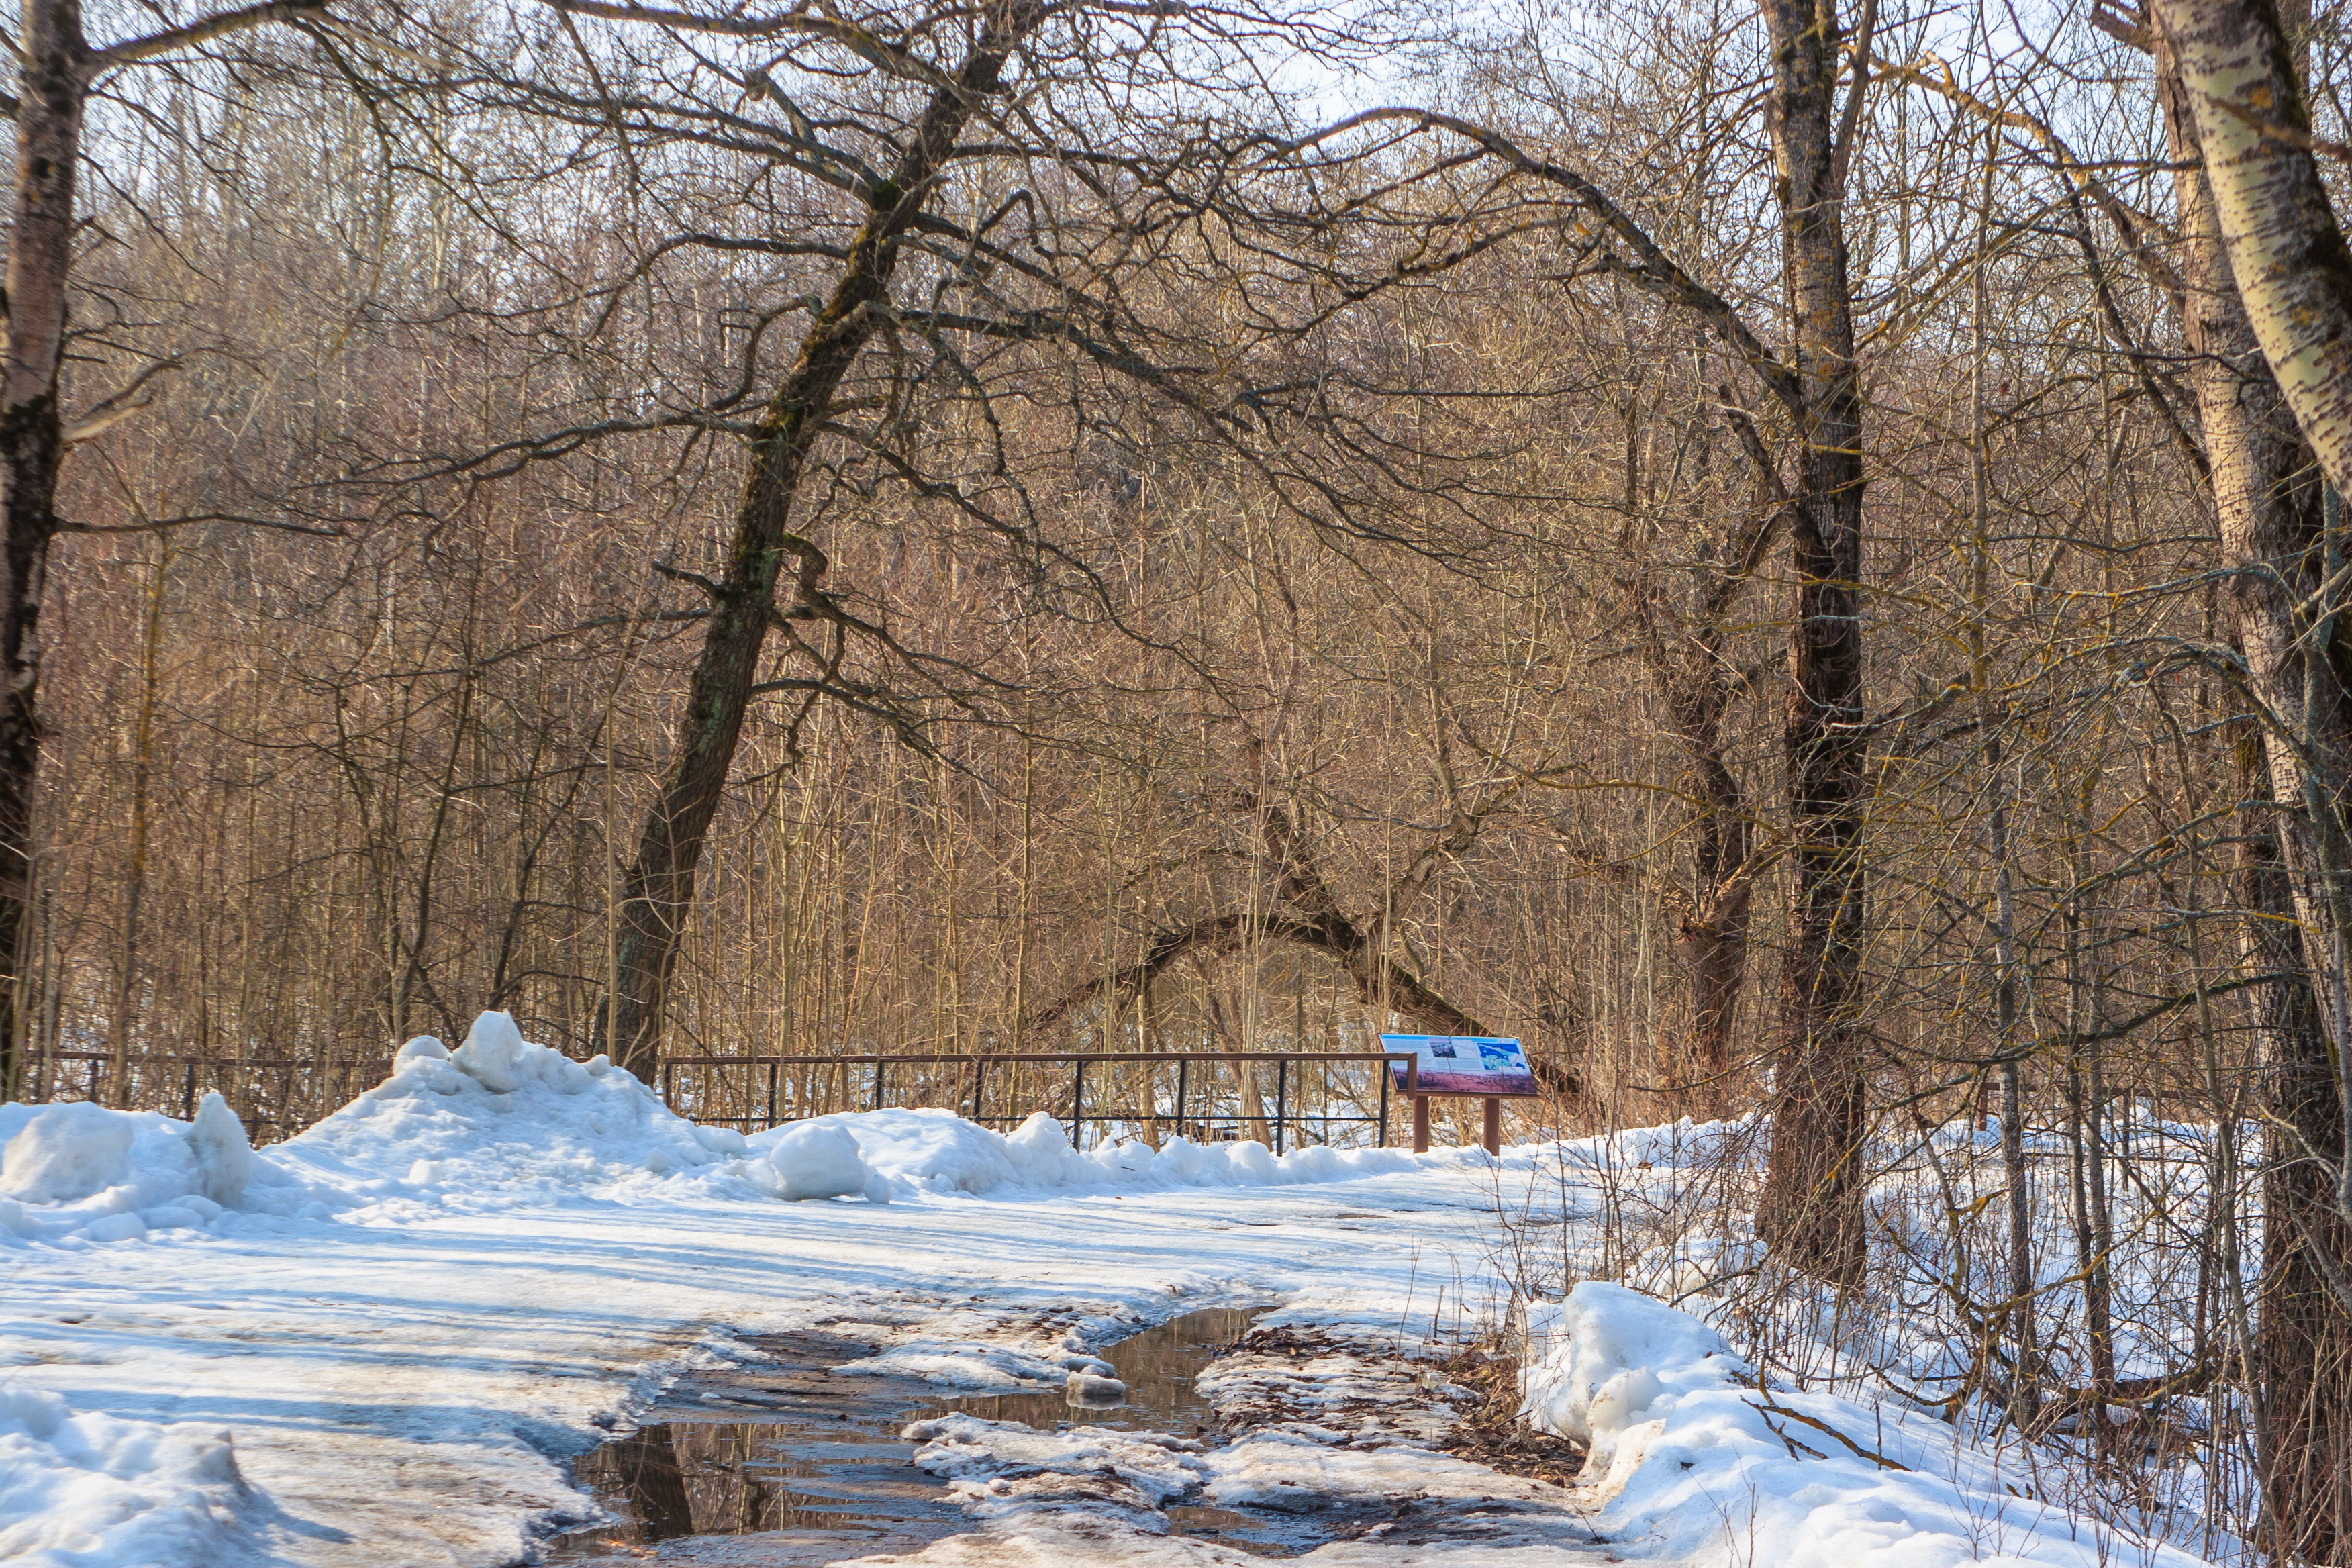
images, plant, snow, natural landscape, wood, tree, twig, sky, sunlight, body of water, trunk, bank, grass, freezing, landscape, rural area, forest, deciduous, frost, bench, woodland, winter, riparian zone, road, grove, wildlife, nature reserve, wetland, stream, Northern hardwood forest, temperate broadleaf and mixed forest, trail, riparian forest, reflection, old growth forest, recreation, floodplain, ice, river